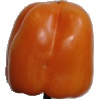
Label: Pepper Orange 1